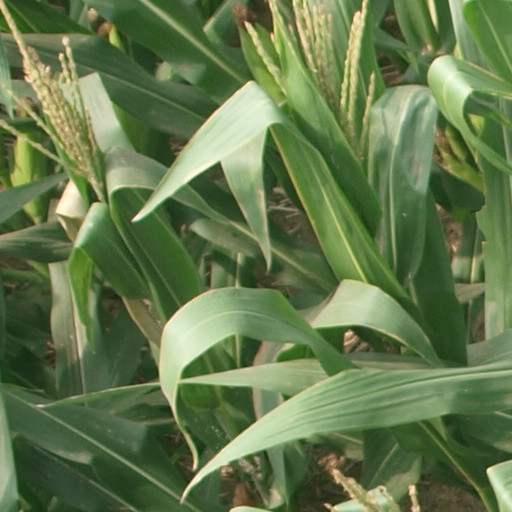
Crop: maize; corn